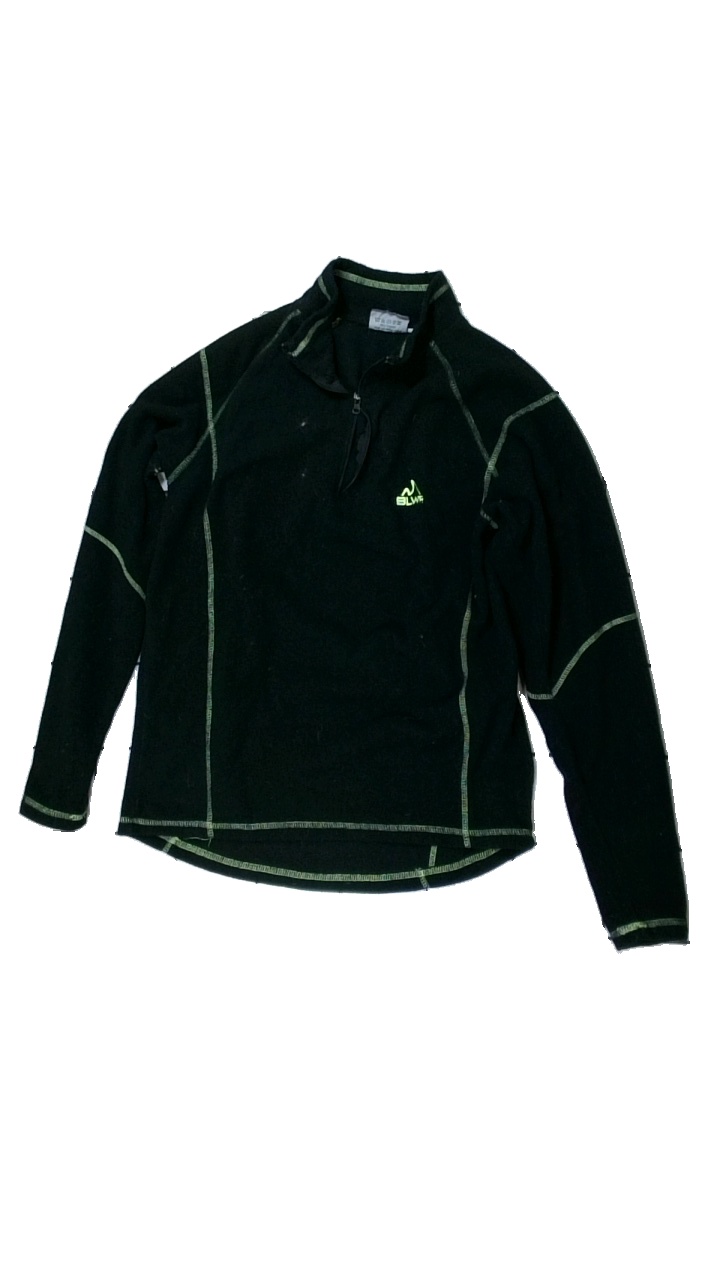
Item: Cardigan (Men)
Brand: Blwr (bluewear)
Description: svart fleece med logga fram, mycket hårig, trasig dragkedja
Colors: Black, Green
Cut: Regular
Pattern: Logo print
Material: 100% polyester
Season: All
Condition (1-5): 2
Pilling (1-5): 5
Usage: Export
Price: <50